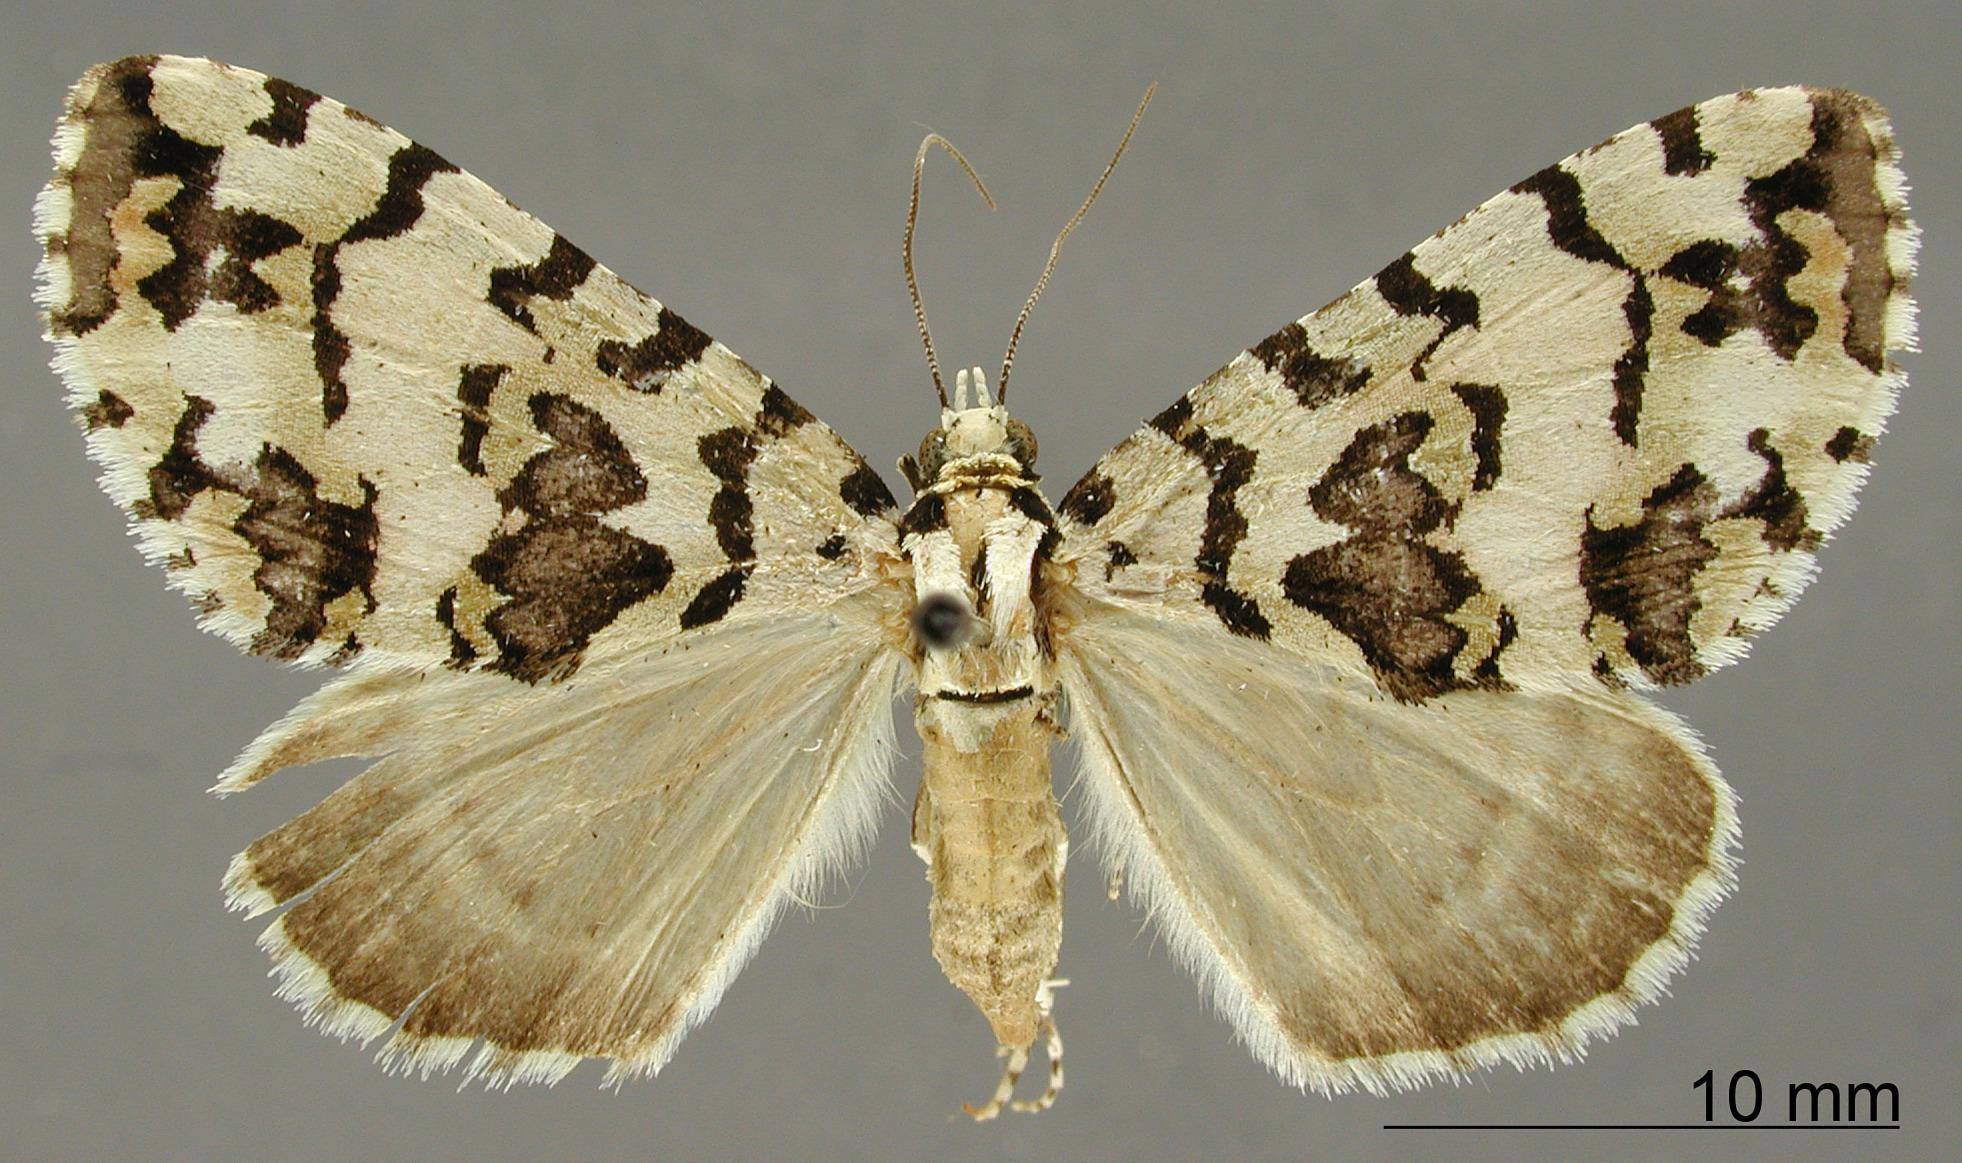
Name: Hydriomena oasis
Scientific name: Hydriomena oasis Dyar, 1915
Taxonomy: Animalia, Arthropoda, Insecta, Lepidoptera, Geometridae, Larentiinae
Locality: Zacualpan, Mexico